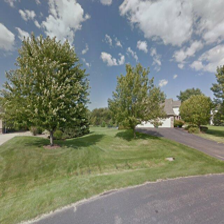
Label: streetView